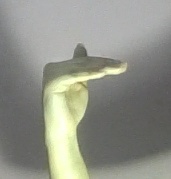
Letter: khaa